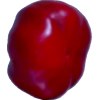
Label: red_pepper